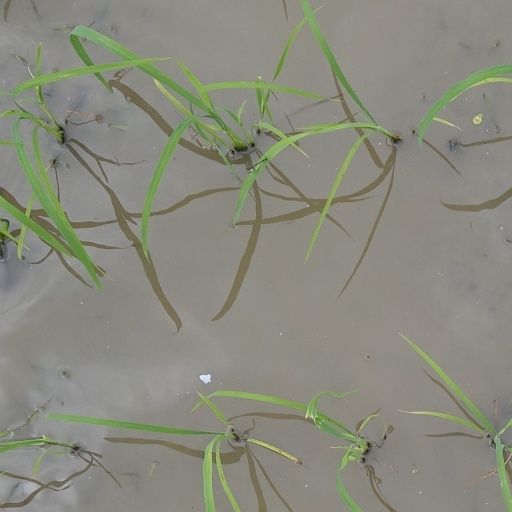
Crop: rice